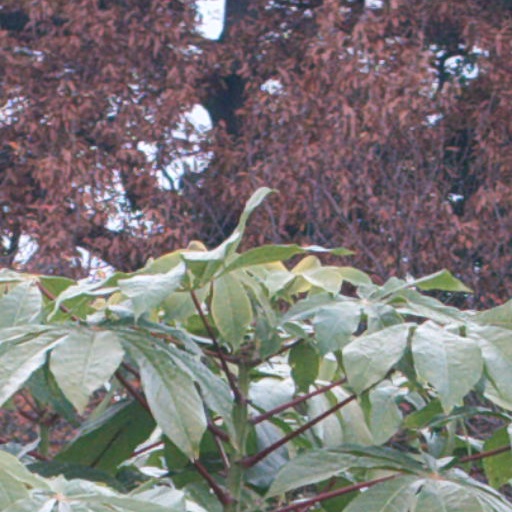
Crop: cassava